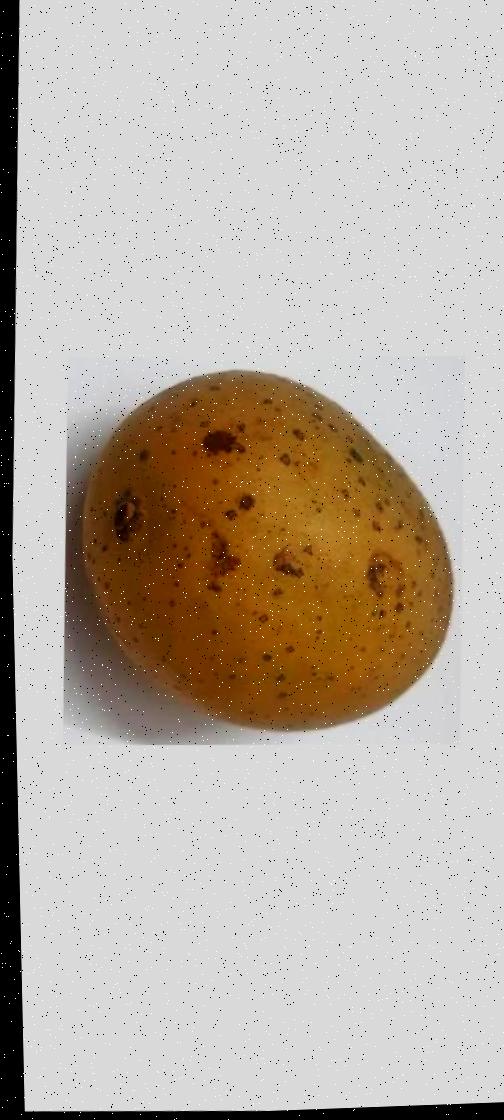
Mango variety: Gourmoti